Robert Seyfarth (scientist)

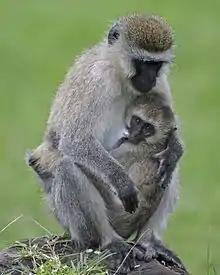
Vervet monkey (Kenya)

Seyfarth's research and publications were largely based on longterm field studies of primates in the natural habitat, usually in partnership with Cheney. From 1977 to 1988, Seyfarth and Cheney studied the behavior and ecology of vervet monkeys, in Kenya's Amboseli National Park. This research was summarized in their book "How Monkeys See the World" (1990). They showed that the alarm calls of vervet monkeys have specific semantic content, so that playing back a recording of one type of call makes monkeys look up in the sky for eagles, while playing back a different call makes monkeys scan the bushes for a snake. According to the "Newsletter" of the Animal Behavior Society, "These results were the first strong evidence that non-human vertebrates use signals to refer to things external to themselves, and as such revolutionized our understanding of the cognitive side of animal communication."